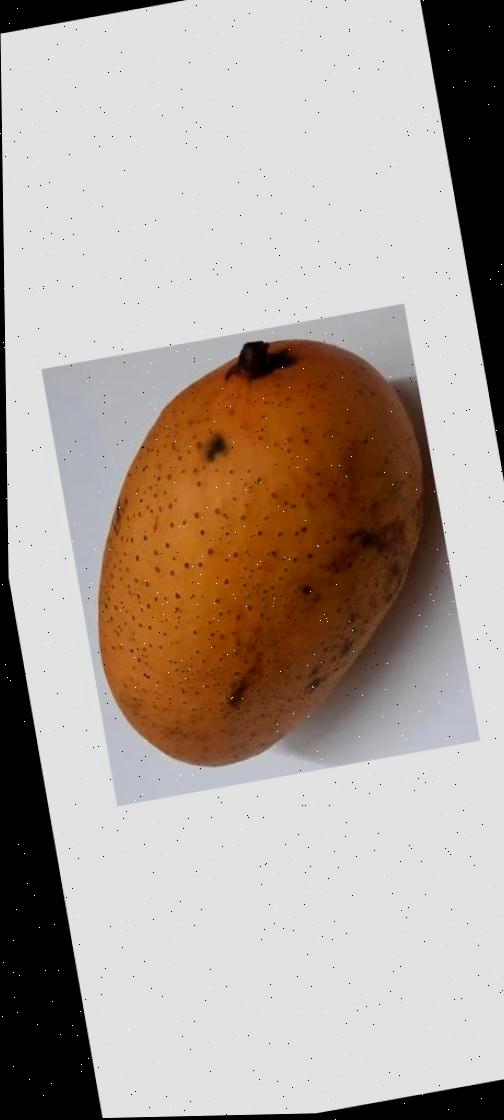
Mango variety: Ashshina Classic